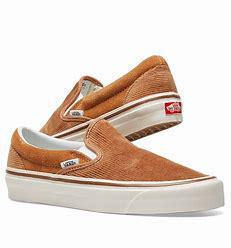
Brand: Vans
Model: Classic Slip On